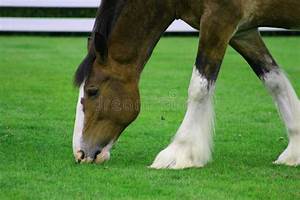
Label: horse